Edward Wortley Montagu (traveller)

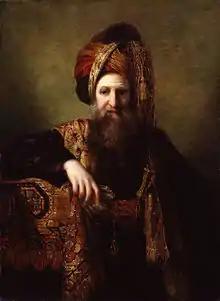
A 1775 portrait of Edward Wortley Montagu by Matthew William Peters

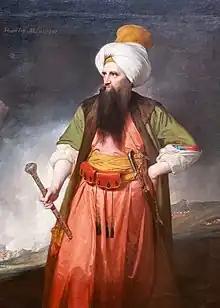
Montagu in Turkish dress, portrait by George Romney

He was the son of the diplomat and member of parliament Edward Wortley Montagu and the writer and traveller Lady Mary Wortley Montagu, whose talent and eccentricity he seems to have inherited. In 1716, he was taken by his parents to Constantinople in the Ottoman Empire, and at Pera in March 1716-17 was inoculated for smallpox, the first native of the United Kingdom to undergo this medical procedure.